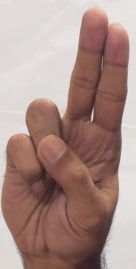
ASL sign: U